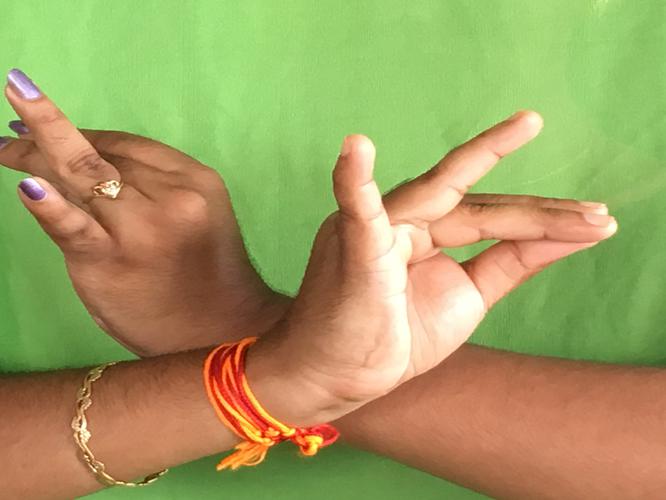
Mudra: Katakavardhana
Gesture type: double_hand